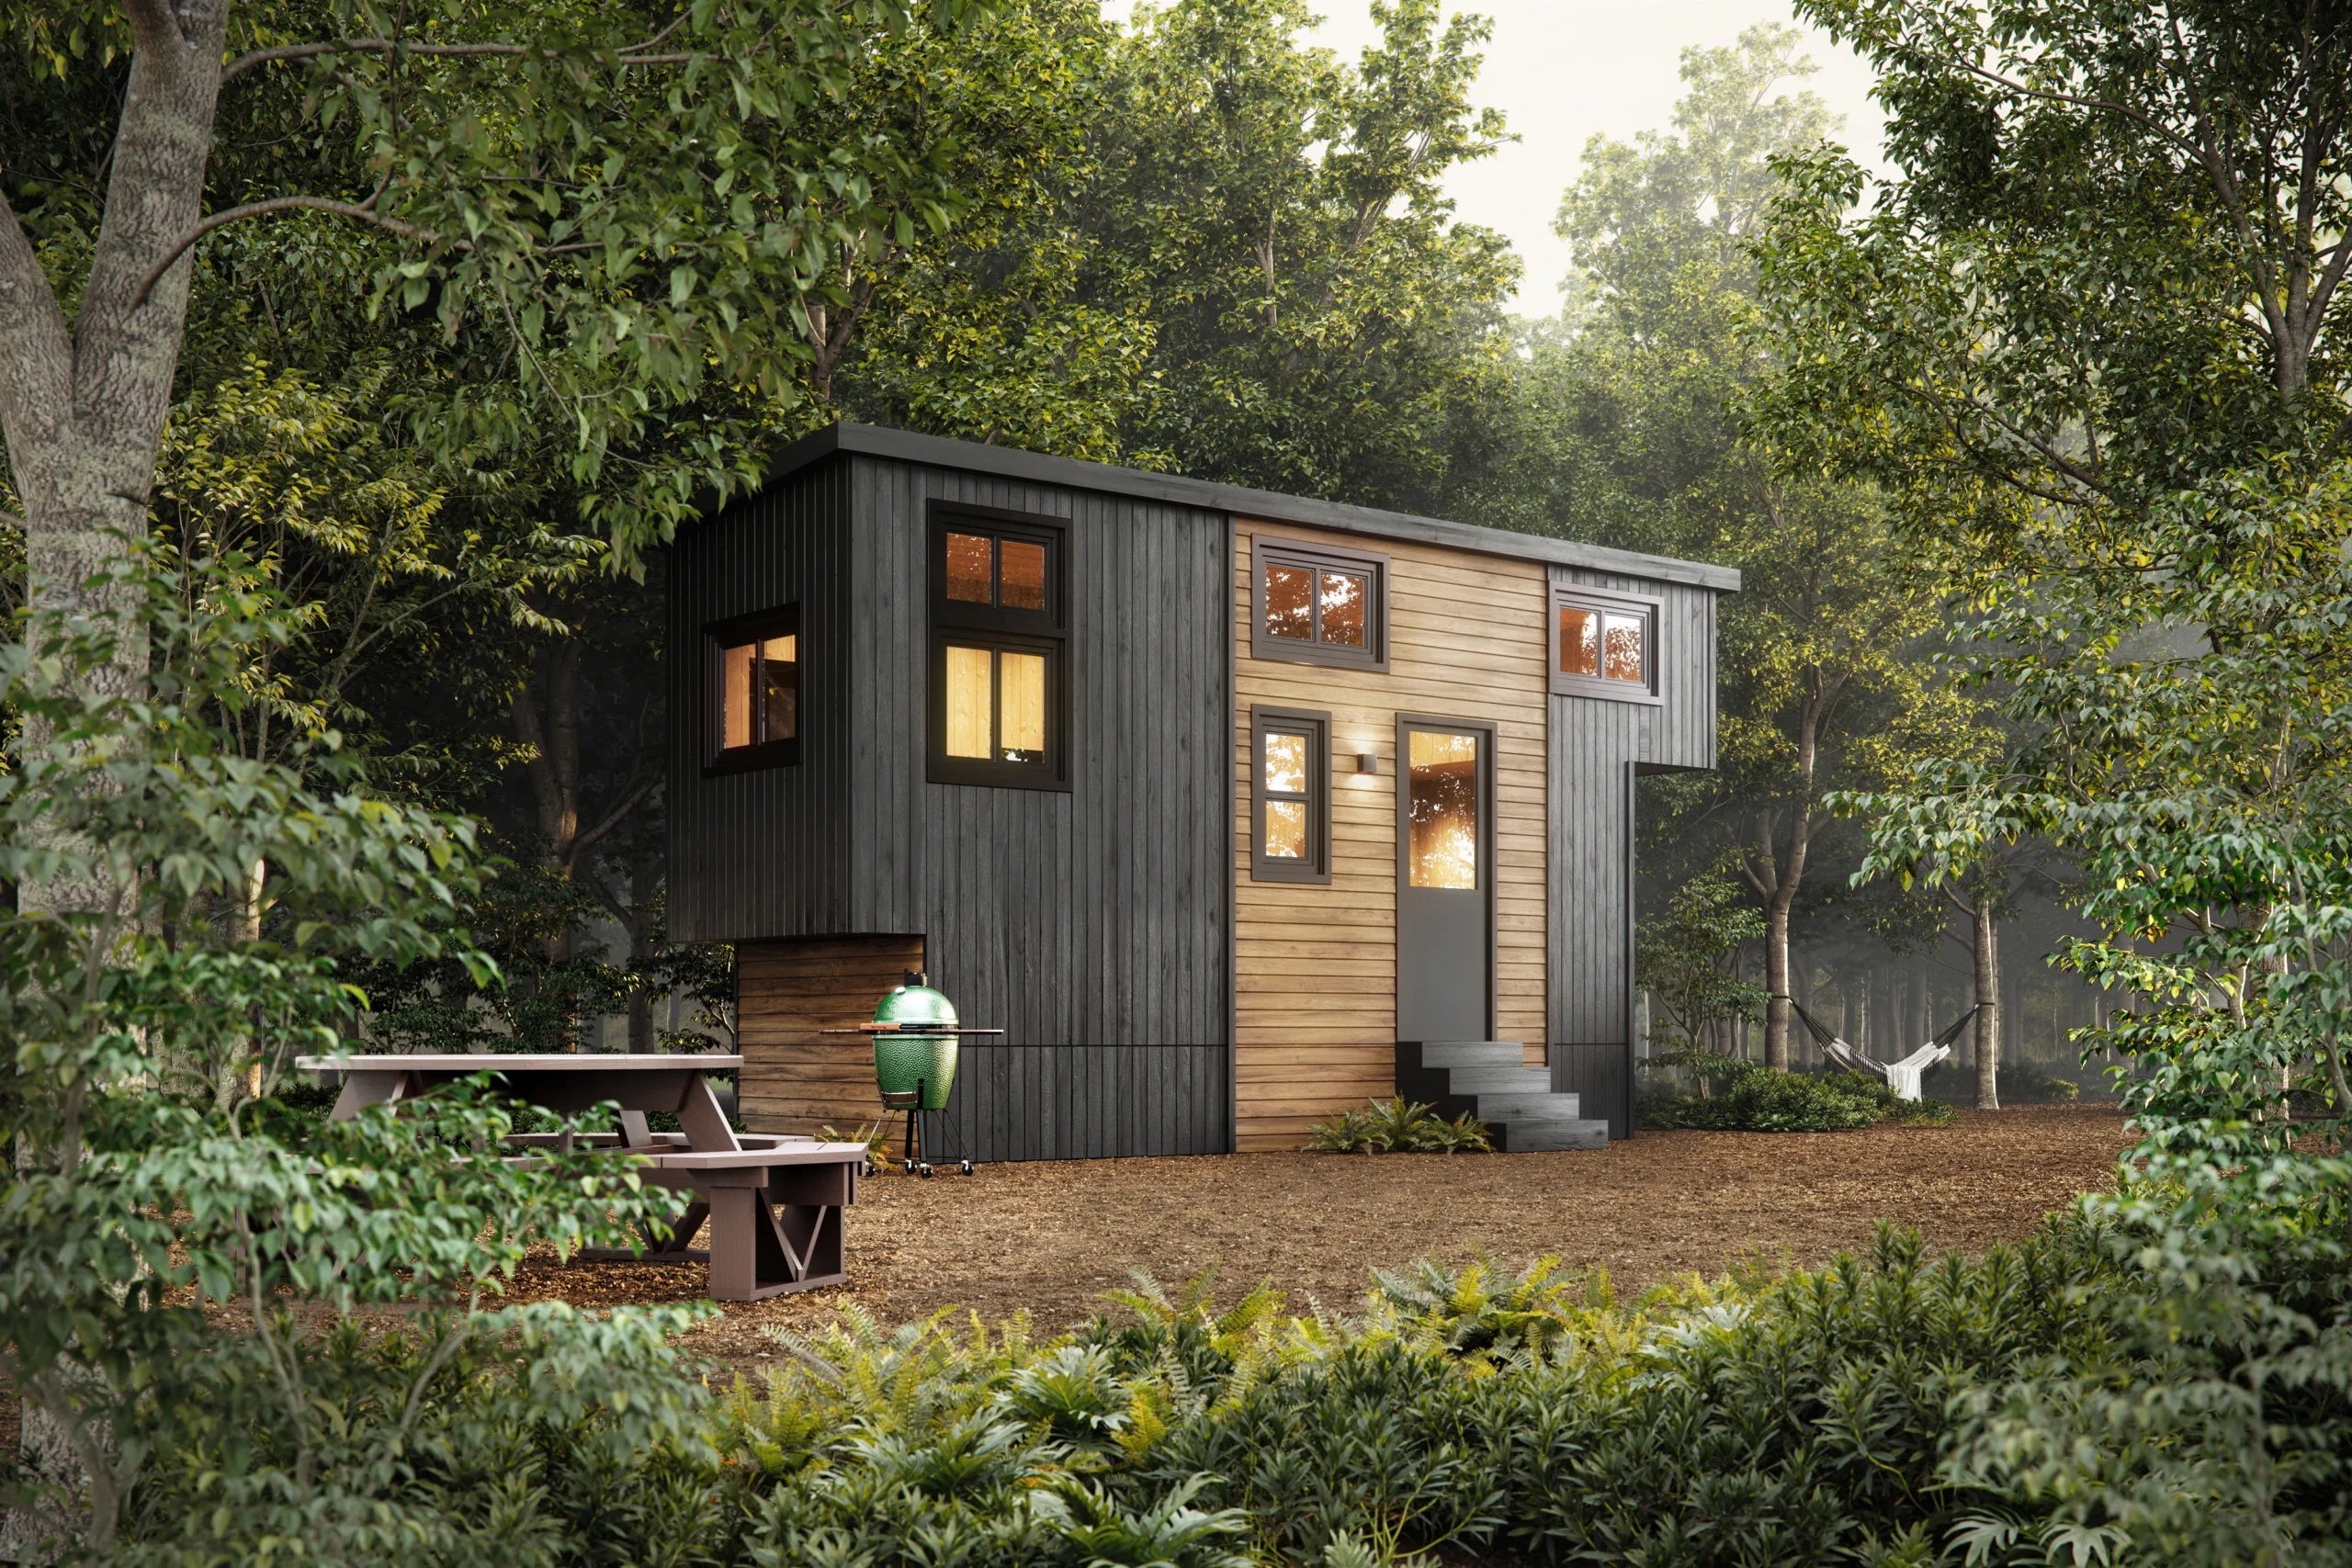
The Peter Pan RV Park Model (NEW)
The Peter Pan RV Park Model Sale Price: $85,000 (Regular Price: $95,000) Overview The Peter Pan RV Park Model is a beautifully crafted tiny home, built with Amish quality craftsmanship to ensure it’s made to last. Perfect for both travel and stationary living, this home is constructed on a 22-foot trailer with an overall length of 8’6″ x 26′ . Its robust features include a Metal Roof , Exterior Black Metal Siding , and charming Cedar accents around the door and cantilever ends, blending durability with timeless style. Inside, the thoughtful design continues with Black Painted Birch Cabinets and Butcher Block Countertops , complemented by White MDF walls with trim and easy-to-maintain vinyl flooring . The raised floor living room offers ample storage with cabinet doors, while a Bosch Ductless Mini Split provides efficient heating and cooling for year-round comfort. Specifications Square Feet : 213 Sleeps : Up to 4 Layout : 1 loft, 1 bathroom, and a flexible living/sleeping area Category : Tiny House on Wheels Dimensions : 9' x 29'6" Ships To : United States Our Thoughts The Peter Pan RV Park Model combines Amish-built quality with contemporary design, ensuring that this home is not only beautiful but also built to endure. An abundance of windows fills the interior with natural light, creating a spacious and airy atmosphere. Whether you’re exploring the country, looking for a secondary home, or adding a stylish unit to your rental property, this model checks all the boxes. With its raised living room, smart storage solutions, and modern kitchen, the Peter Pan RV Park Model delivers unmatched comfort and charm. Don’t miss your chance to own this exceptional Amish-built tiny home at a special sale price of $85,000 ! Contact us today for more details. Prices are subject to change. Reach out for availability and updates.
Brand: Amish Built Cabins
Category: Services > Professional Services > Property Management